Edward W. Haviland House

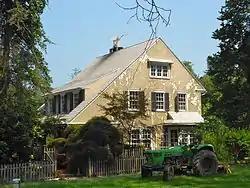
Edward W. Haviland House, July 2013

The Edward W. Haviland House is a historic home located at Port Deposit, Cecil County, Maryland, United States. It is a -story, 12-room, stuccoed frame building constructed in 1913 in the Dutch Colonial style. In 1926, a large frame double garage and carriage house was built to the rear of the main house. The house was designed by architect Charles J. McDowell.